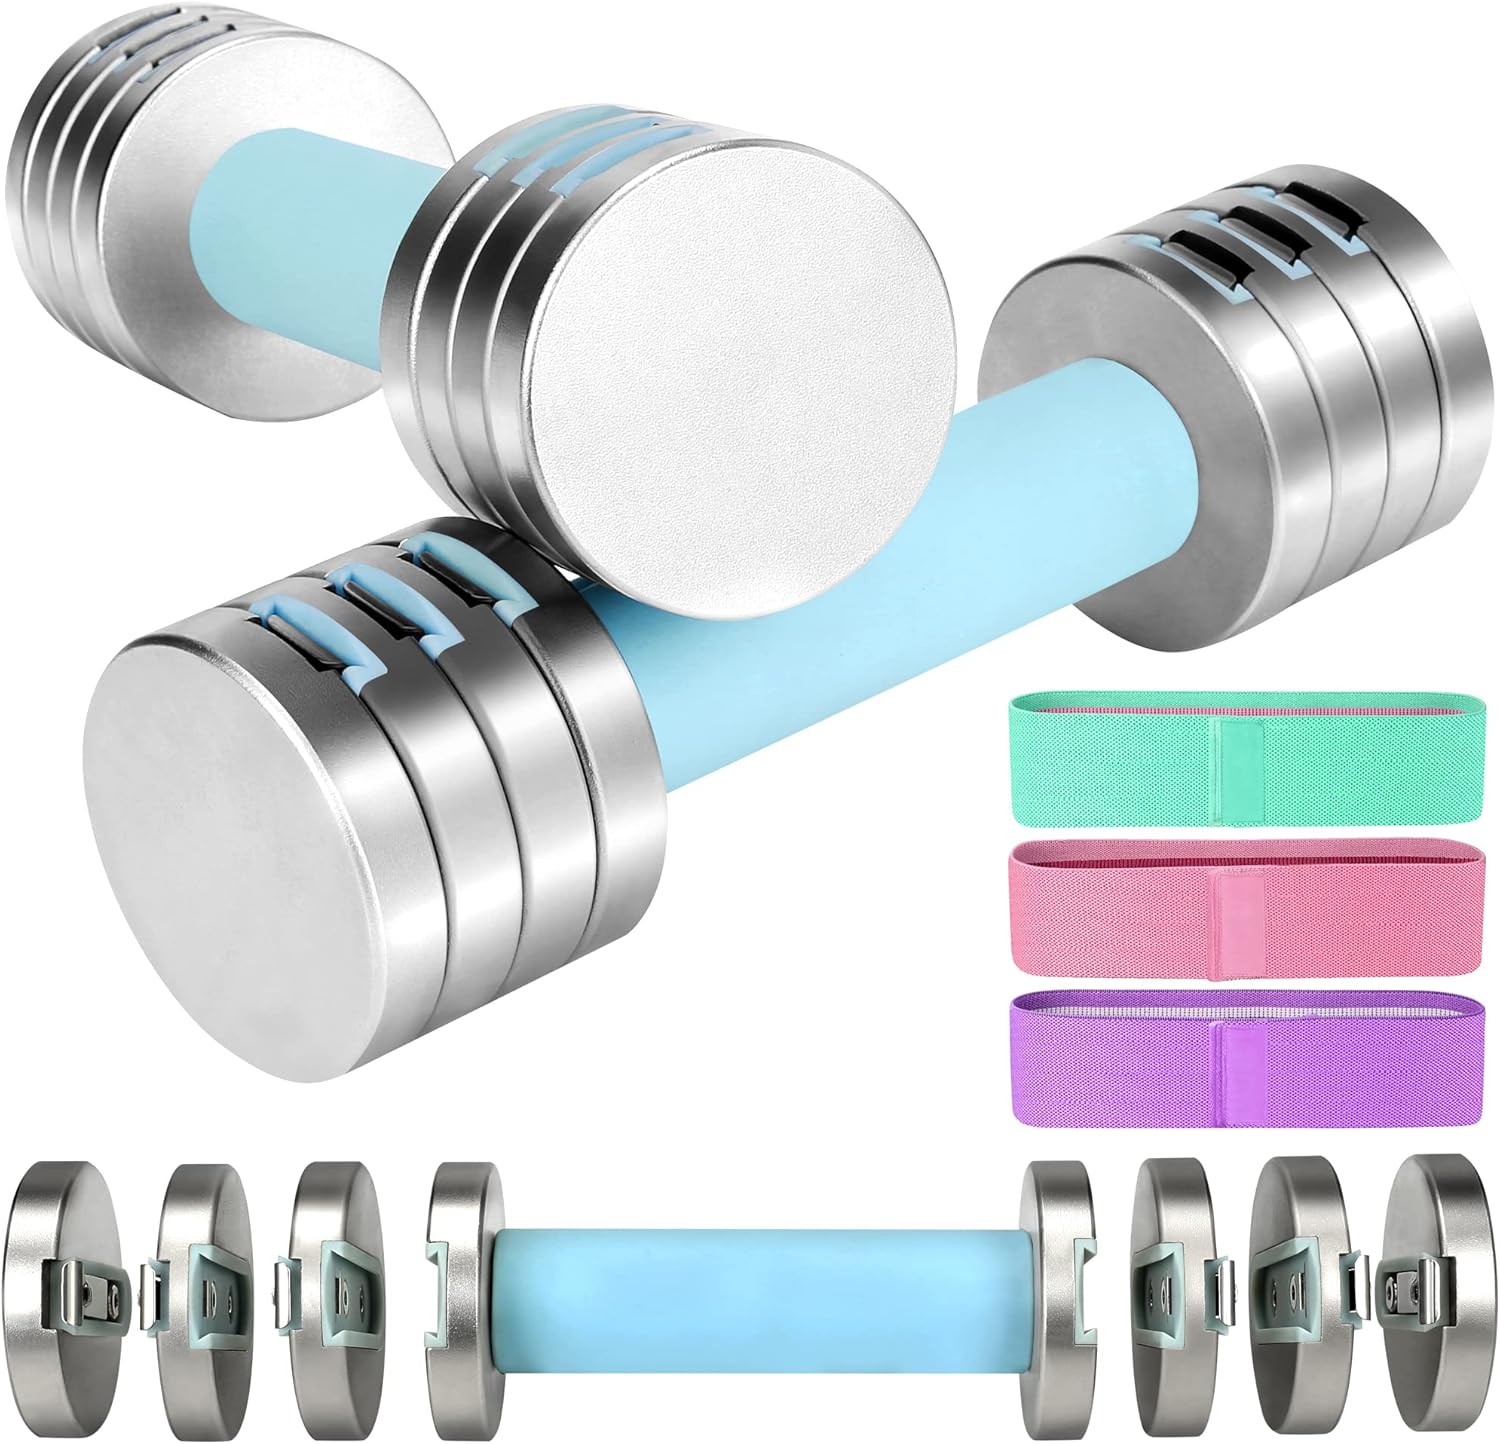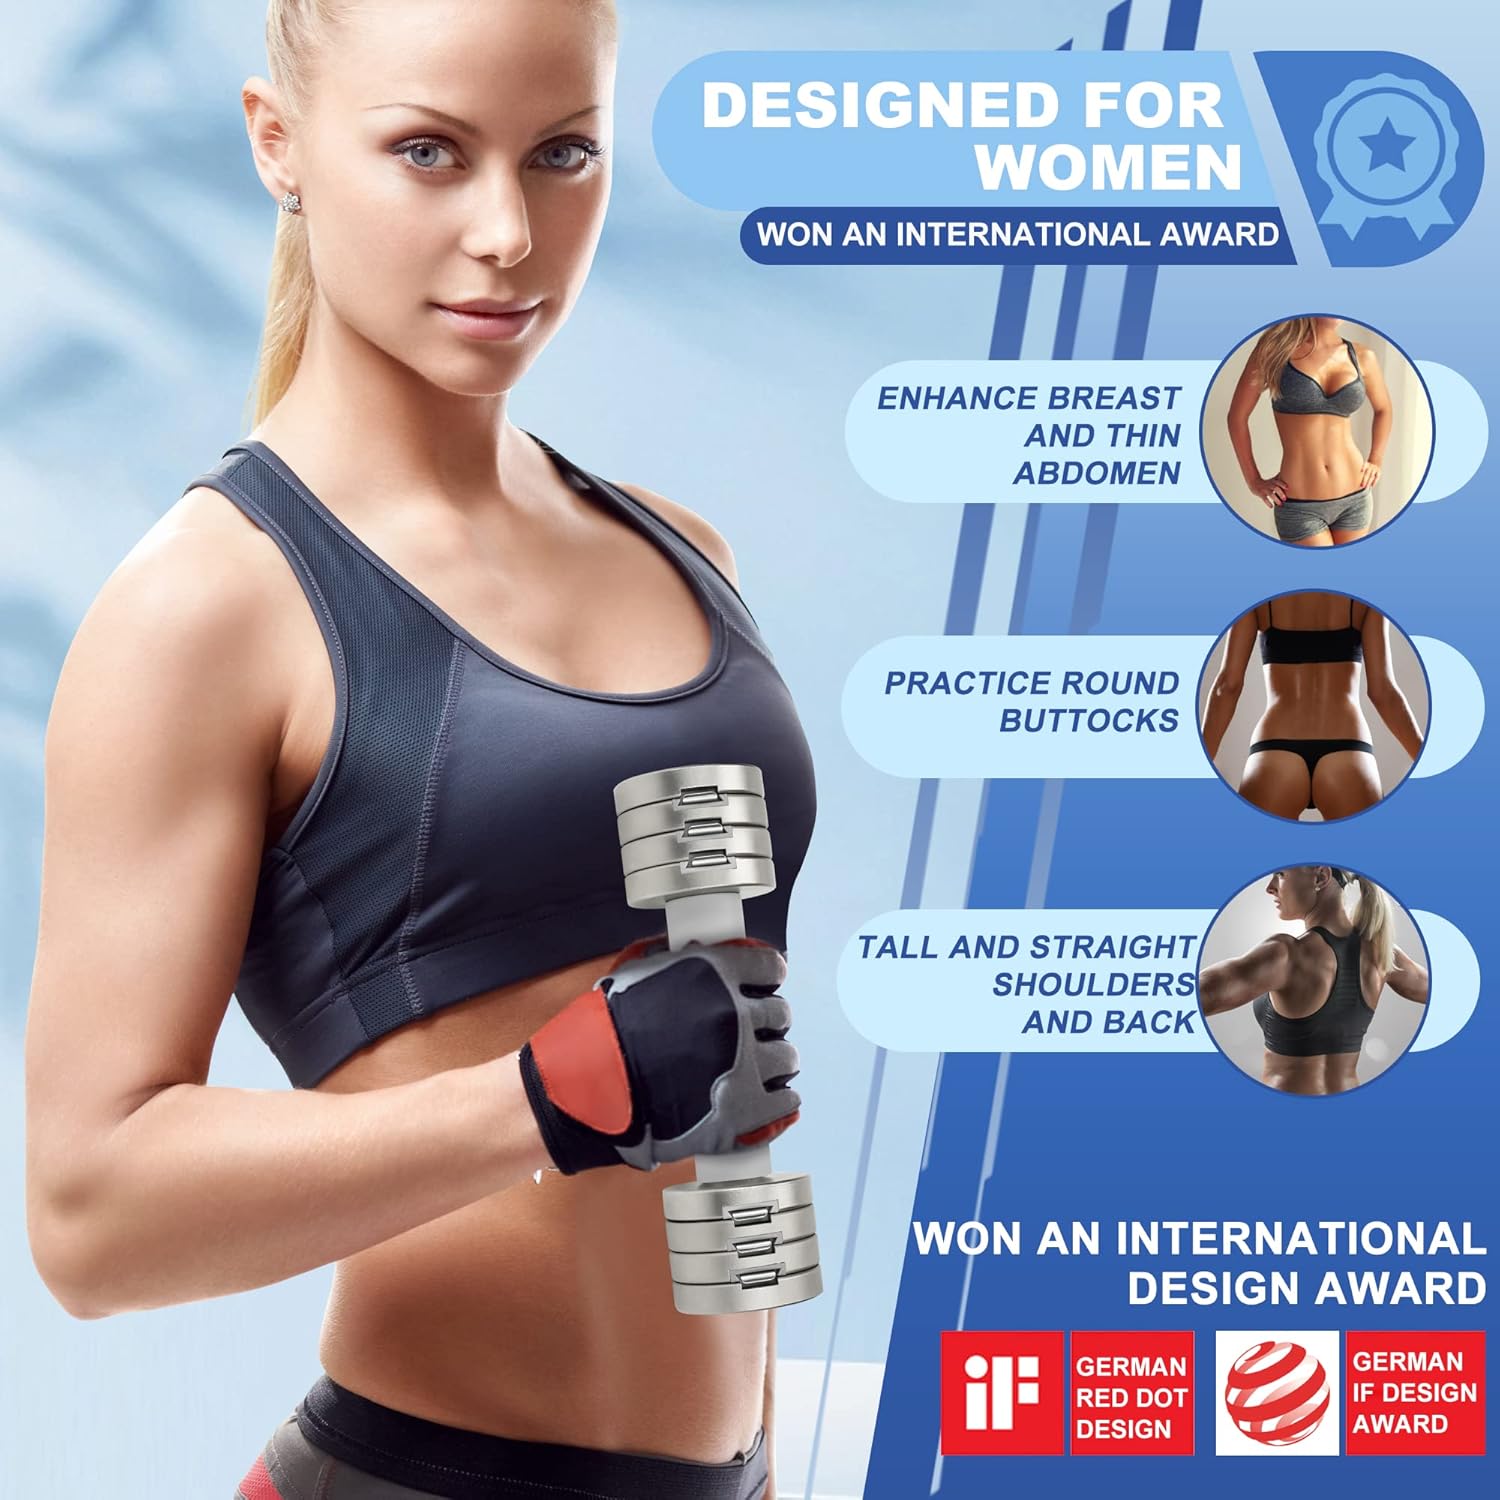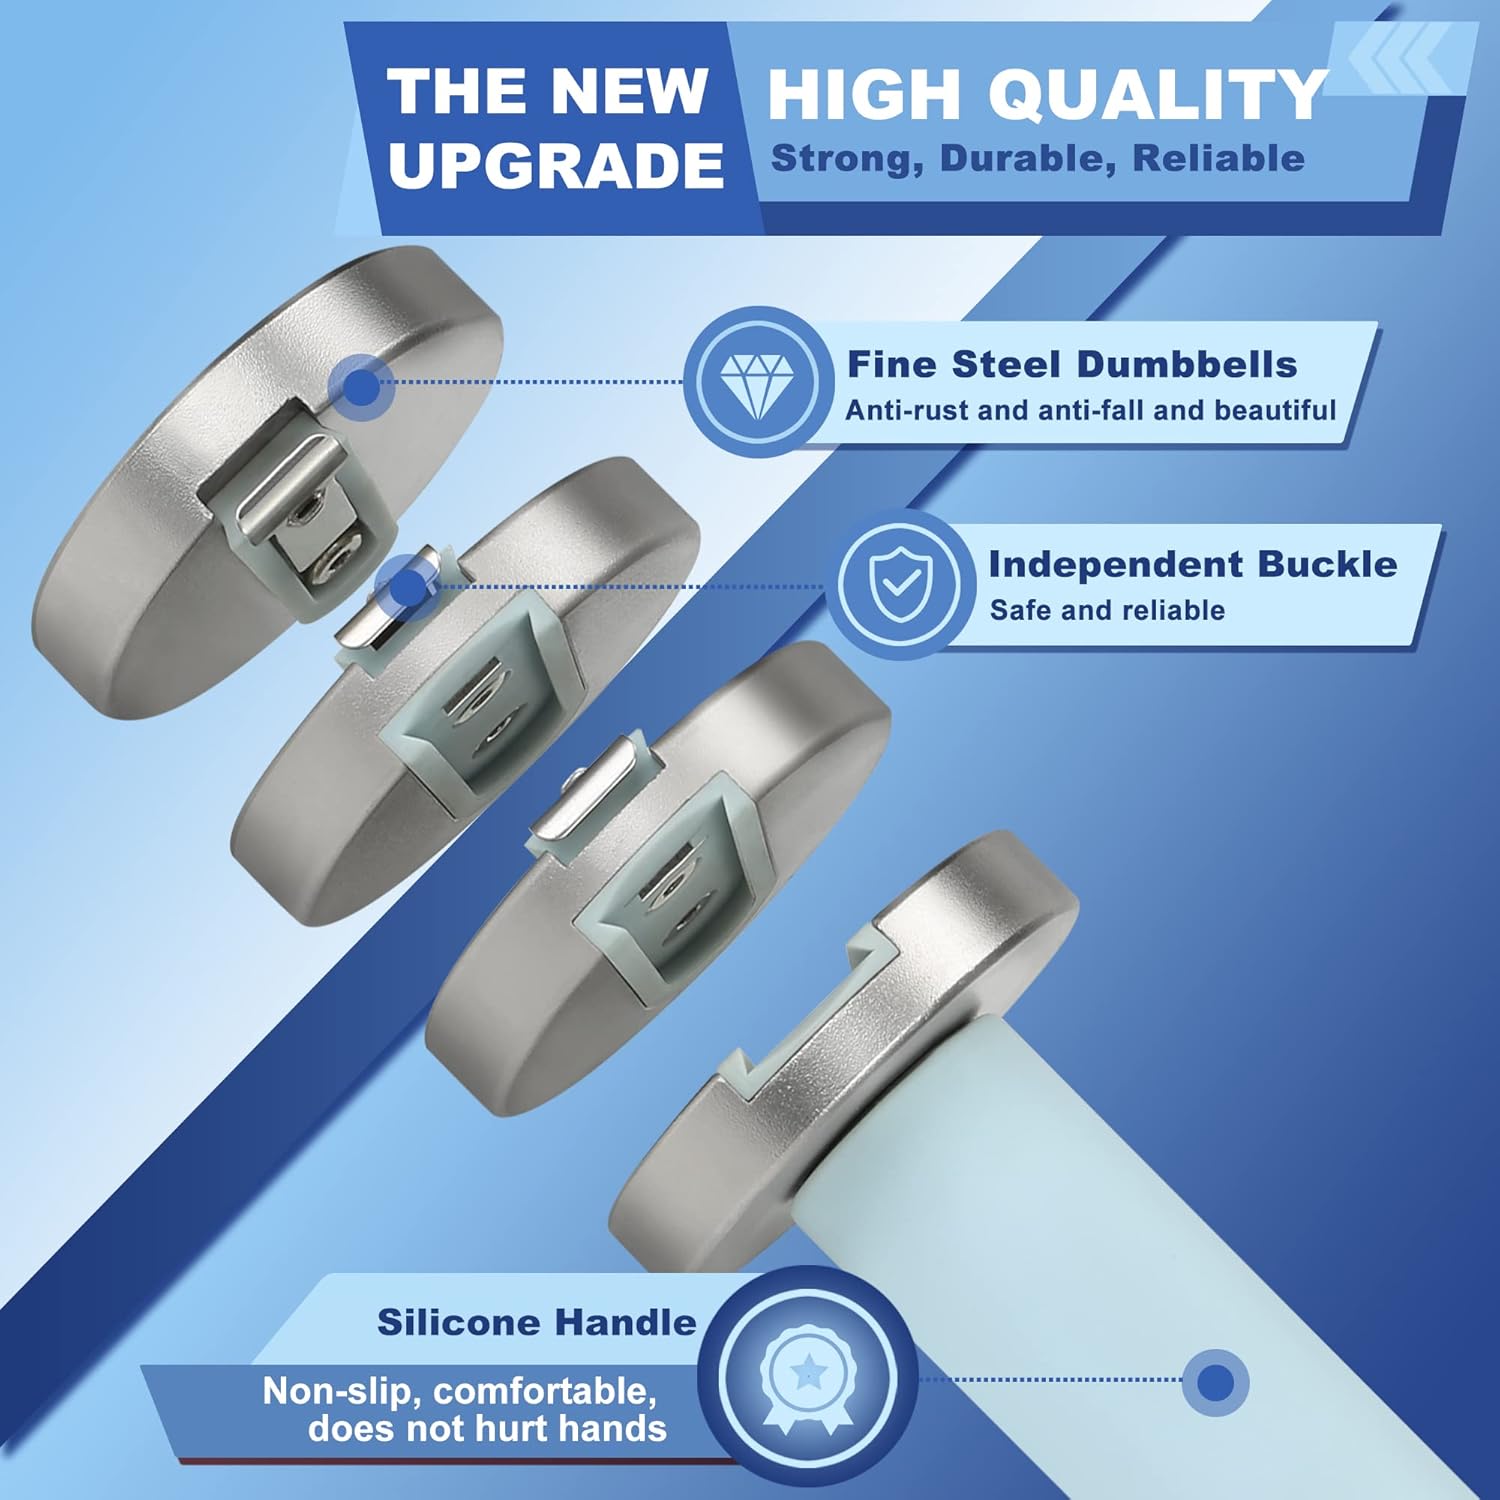
Dumbbells for Women, Adjustable Weight 2.2LB, 3.3LB, 4.4LB, 5.5LB, 6.6LB, 7.7LB, Adjustable Dumbbell Set of 2, Small Dumbbell for Home Gym, Dumbbell Adjustable Weight 1 Pair for Core Fitness Workout
Category: Sports & Outdoors
adjustable dumbbell set of 2
Features: ✅【Weights Dumbbells Set For Women】Only need 1 set adjustable dumbbell, you can have 4 sets of dumbbells training experience, 2 lb dumbbells set of 2, 3 lb dumbbells set of 2, 4 lb dumbbells set of 2, 5 lb dumbbells set of 2 to choose from; Adjustable weight for a single dumbbell: 2.2lb, 3.3lb, 4.4lb, 5.5lb, 6.6lb, 7.7lb. add this adjustable dumbbells set of 2 to your routine workout is your step towards stronger, healthier and more confident, get the adjustable dumbbells for women set today! | ✅【Won The International Design Award】The adjustable dumbbells set won the international design award and invention patent. The dumbbell plate with a new structure design can realize the quick adjustment of the dumbbell weight in 1 second. The independent buckle used by the weights dumbbells set can ensure that the dumbbell sets is stable and will not fall off during exercise, no noise, no shaking and more safety. | ✅【Comfortable Anti-slip Grip】The dumbbell grip is ergonomically designed and made of high-quality silicone to ensure a comfortable grip and provide anti-calluses protection, allowing you to enjoy your workout without worrying about sweaty palms; Diameter: 1.36 inches, the perfect grip fits even in little hands, giving you the firm grip you need to work out, so, improve your workouts immediately! | ✅【Sturdy And Durable Dumbbells】The adjustable dumbbell weight plate is made of fine steel, which is environmentally safe, non-rusting, strong and wear-resistant, and can be used for a lifetime. Pick up the adjustable weights dumbbells set, do various exercises, enhance muscle strength, burn calories, and shape a healthy body. It is definitely a must-have artifact for fitness and weight loss enthusiasts. | ✅【Designed For Full Body Workout】Use this multifunctional adjustable dumbbell for women to complete a series of different exercises, including bicep curls, lunges, lateral raises, recoils, triceps extensions, floor presses, Lean over rowing and more! Sculpt your entire body and improve your core health, strengthen joints, enhance athletic performance, boost metabolism and achieve a confident glow. | ✅【Easy To Use And Store】Weights dumbbells set for women adopts compact and portable design, single dumbbell size 8.6''L*2.3''W. It takes up very little space and is a must-have for your home and gym. Core fitness adjustable dumbbells is a great training partner for cardio, Pilates, yoga, walking, running, physical therapy. | ✅【What You Can Get】The adjustable dumbbell set for women contains: 2*5lb dumbbells, 3 resistance bands (60lb, 90lb, 120lb); this easy adjustable dumbbell is stylish, high quality and perfectly functional , a great choice as a healthy gift for your family, friends, and yourself. | ✅【Worry-Free Purchase】Always bring a good purchase experience to our customers, each of our dumbbell sets for women has been strictly reviewed to ensure that it is perfectly sent to customers. If there is any problem, please contact us in time, our customer service is friendly and efficient, can provide you with the best solution to any problem, order now and start working out!